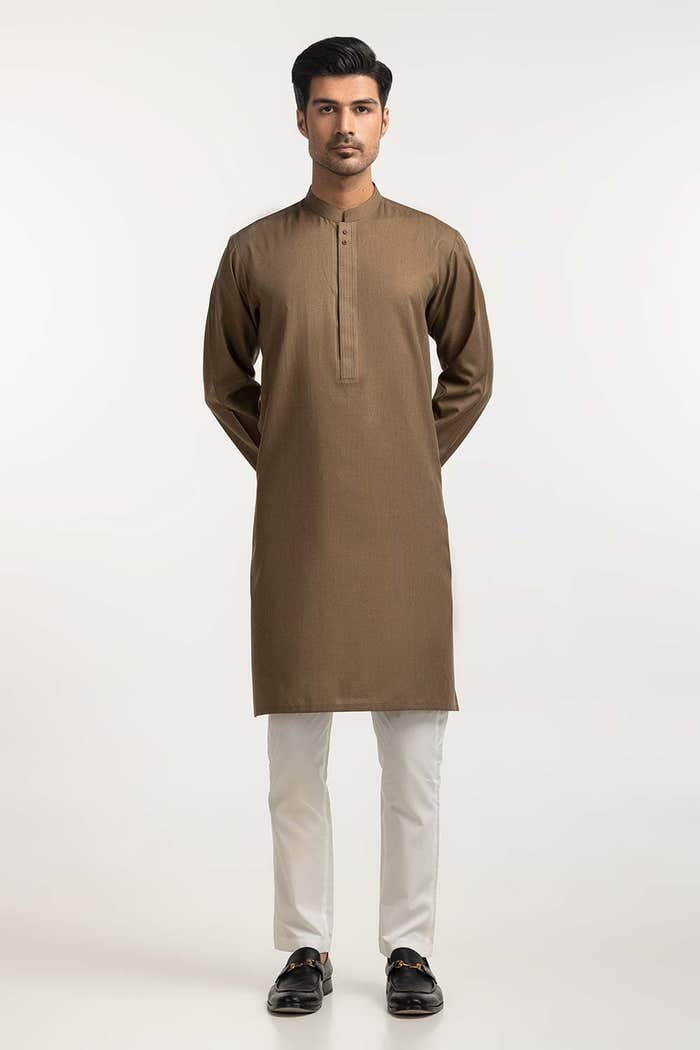
brown white kurta